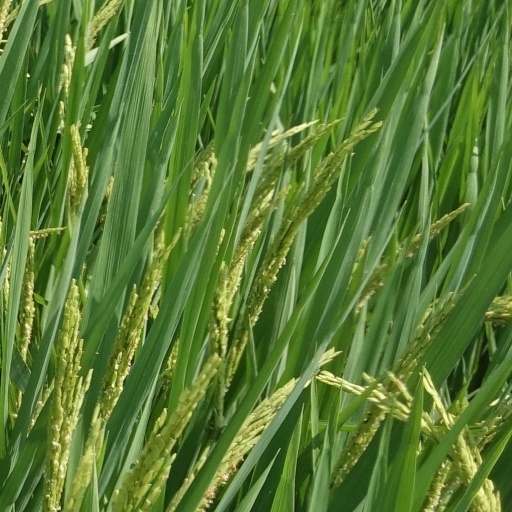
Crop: rice